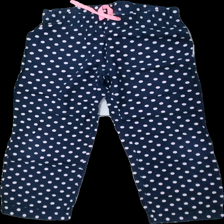
View: front
Type: Trousers
Category: Ladies
Brand: Gina Tricot
Colors: Blue, White, Pink
Material: 100% Cotton
Pattern: Dots
Cut: Regular
Size: M
Price range: <50
Recommended usage: Recycle
Description: blue trousers with dots
Comment: washed out